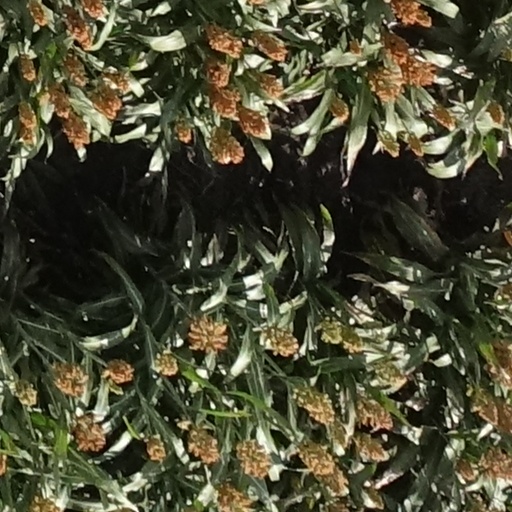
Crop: sorghum